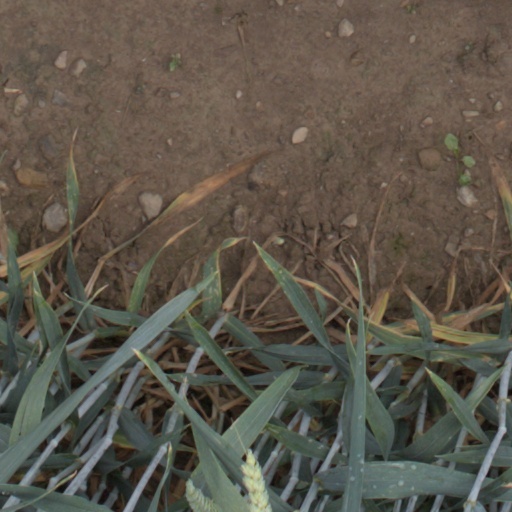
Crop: wheat